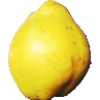
Label: quince